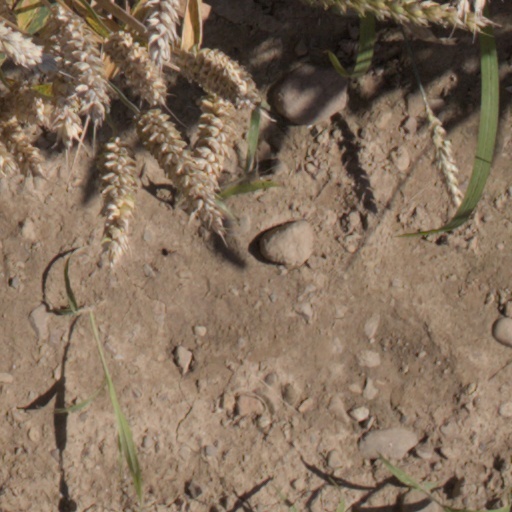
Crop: wheat